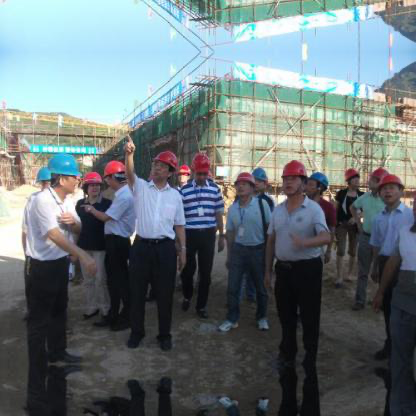
Objects in the image:
label: helmet
label: helmet
label: helmet
label: helmet
label: helmet
label: helmet
label: helmet
label: helmet
label: helmet
label: helmet
label: helmet
label: helmet
label: helmet